Kippah

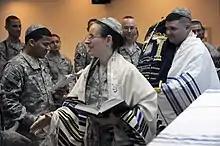
Rabbinical chaplain Sarah Schechter with fellow U.S. Airmen wearing camouflage

The argument for the has two sides. The Vilna Gaon said one can make a without a , for wearing a is only a ("exemplary attribute"). In the 21st century, there has been an effort to suppress earlier sources that practiced this leniency, including erasing lenient "responsa" from newly published books. Isaac ben Moses of Vienna, in the thirteenth century, wrote that "our rabbis in France" customarily made blessings while bareheaded, but he criticized this practice.